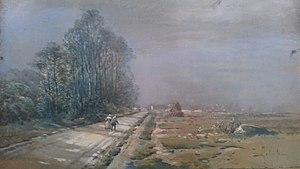
Gaston Noury est un peintre, pastelliste, affichiste et dessinateur français.